James R. Helmly

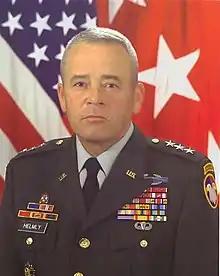
Official portrait

James Ronald "Ron" Helmly (born September 25, 1947) is a retired lieutenant general in the United States Army, and, until May 2006, was the commander of the United States Army Reserve.